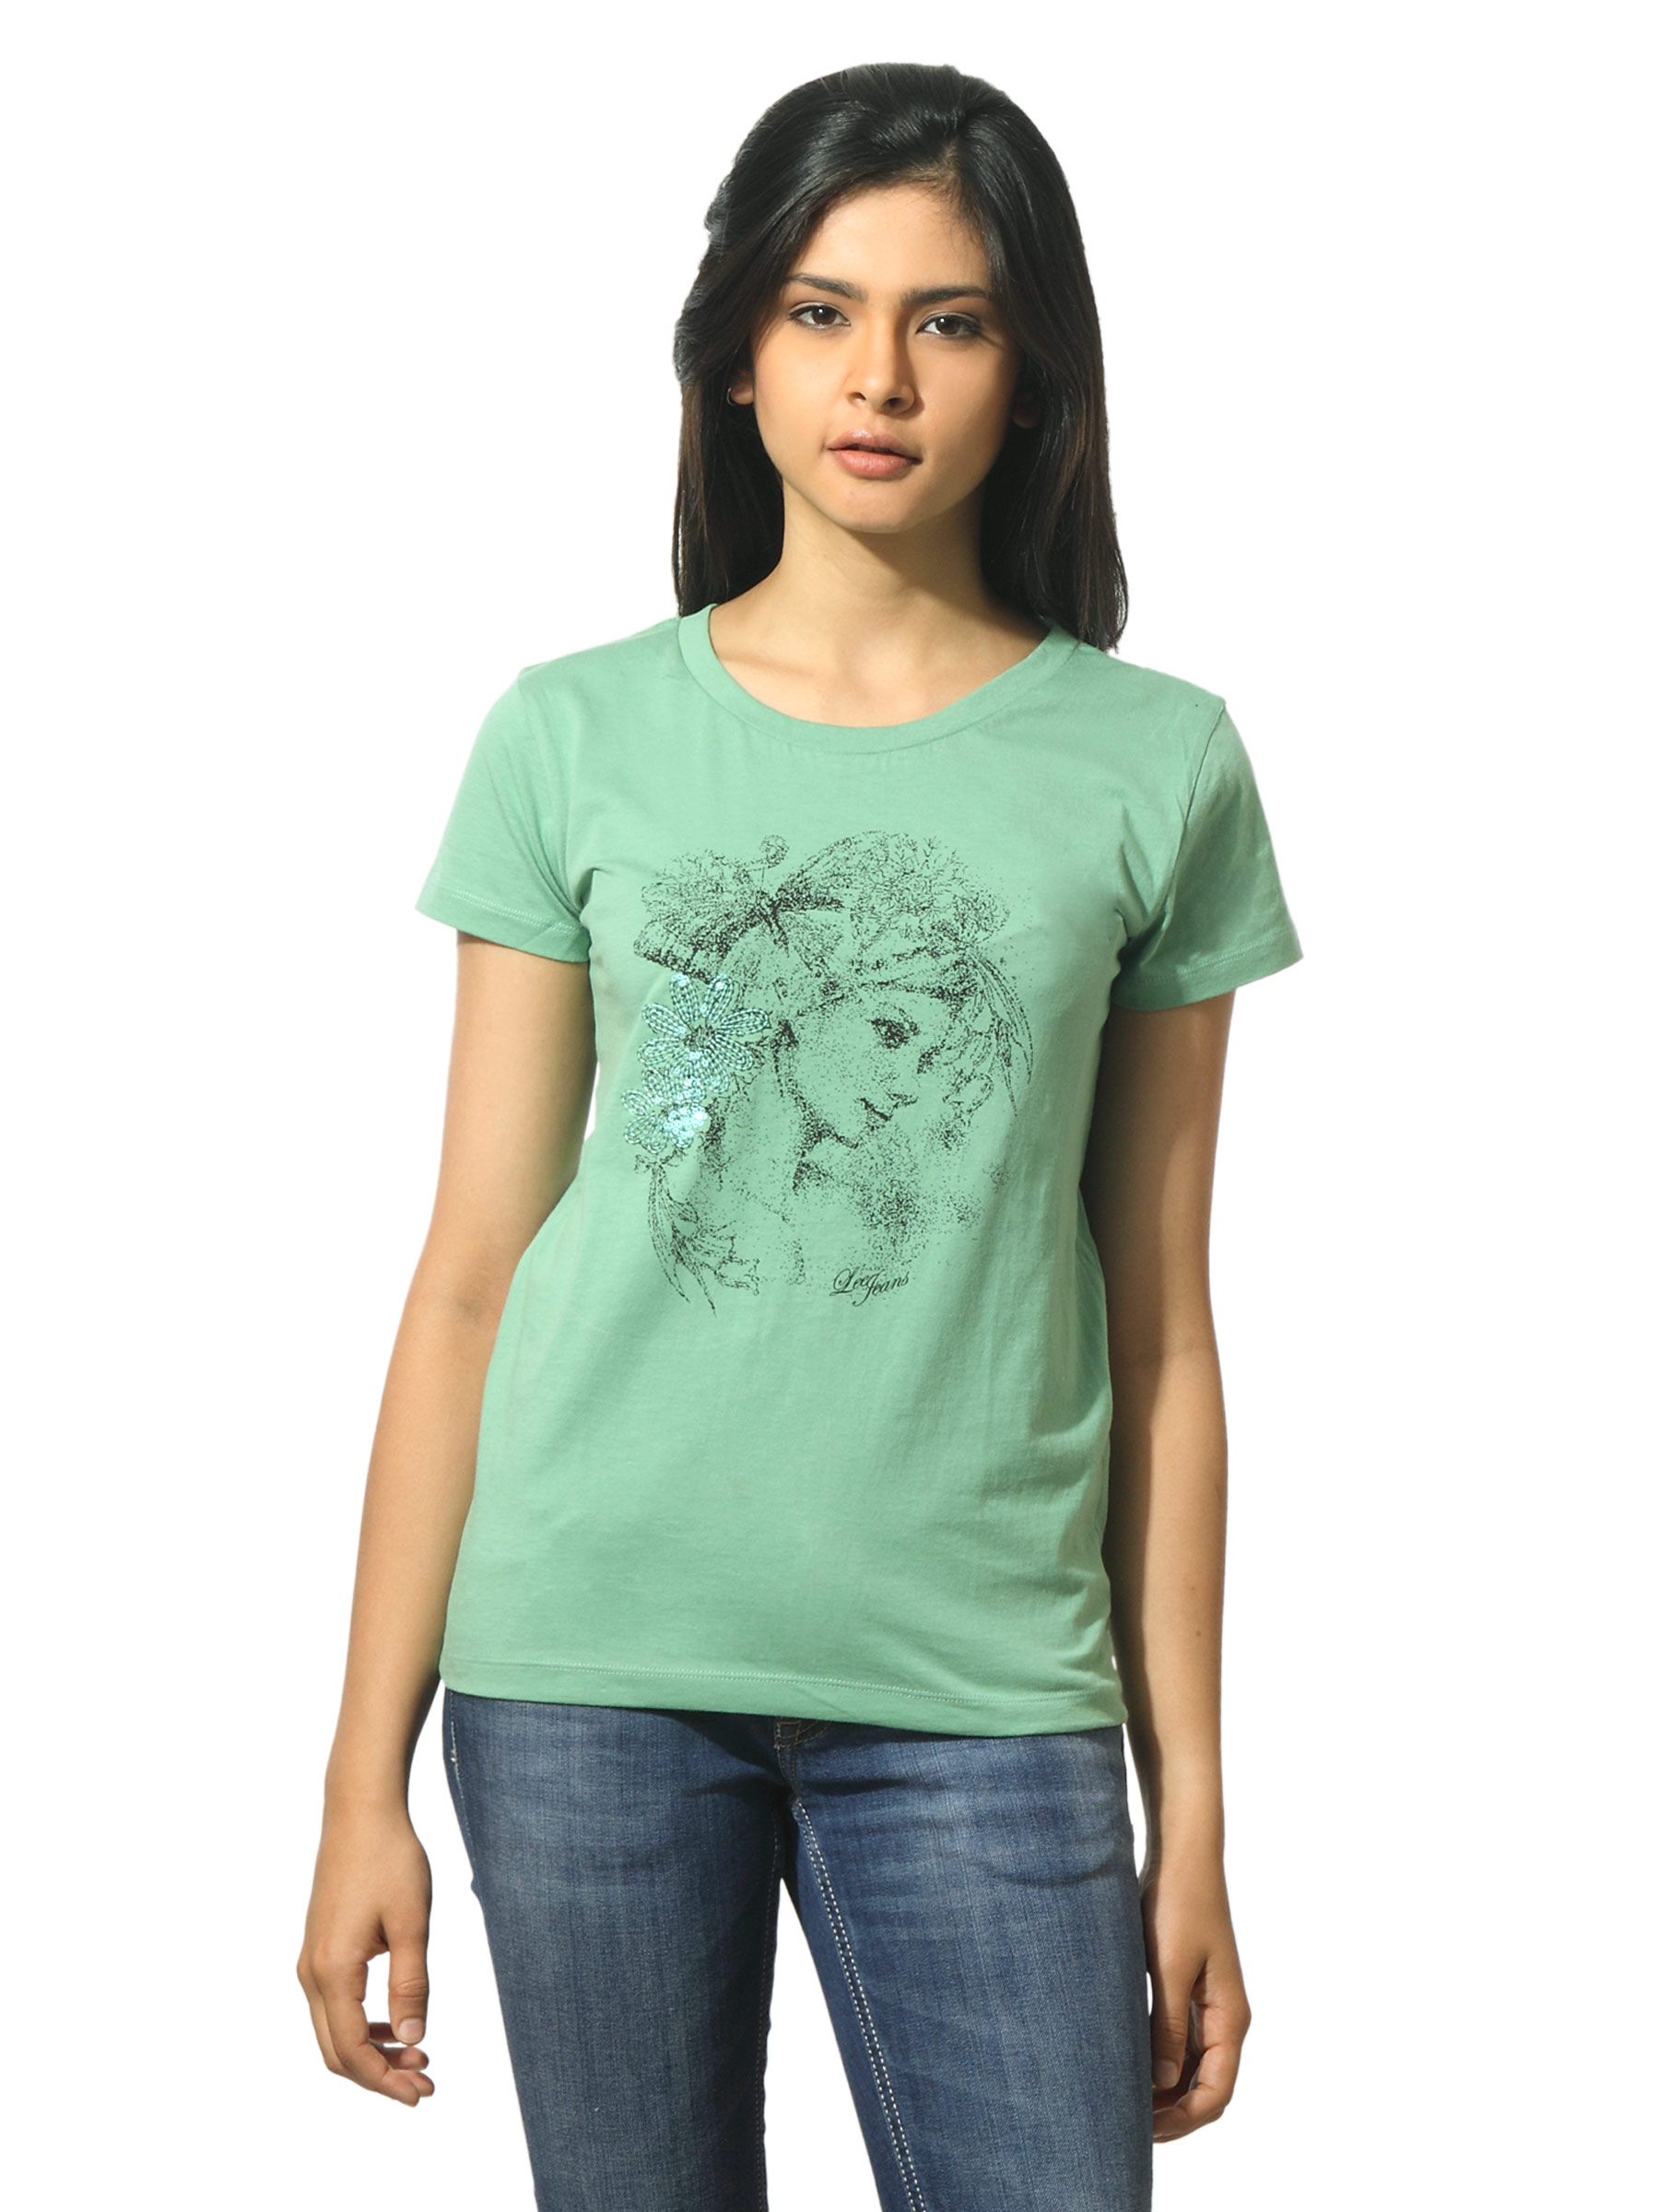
Lee Women Holly Green Top
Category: Apparel / Topwear / Tops
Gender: Women
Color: Green
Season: Summer 2012
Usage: Casual